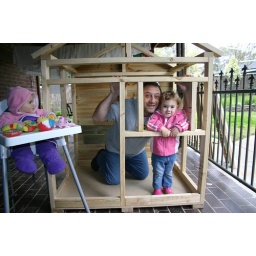
This is Matt and girls in dog house frame